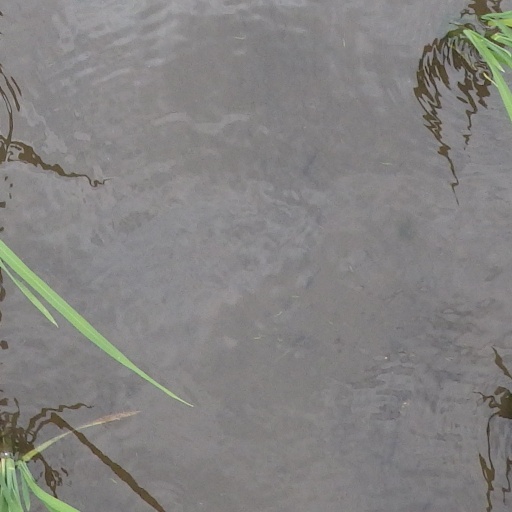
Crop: rice